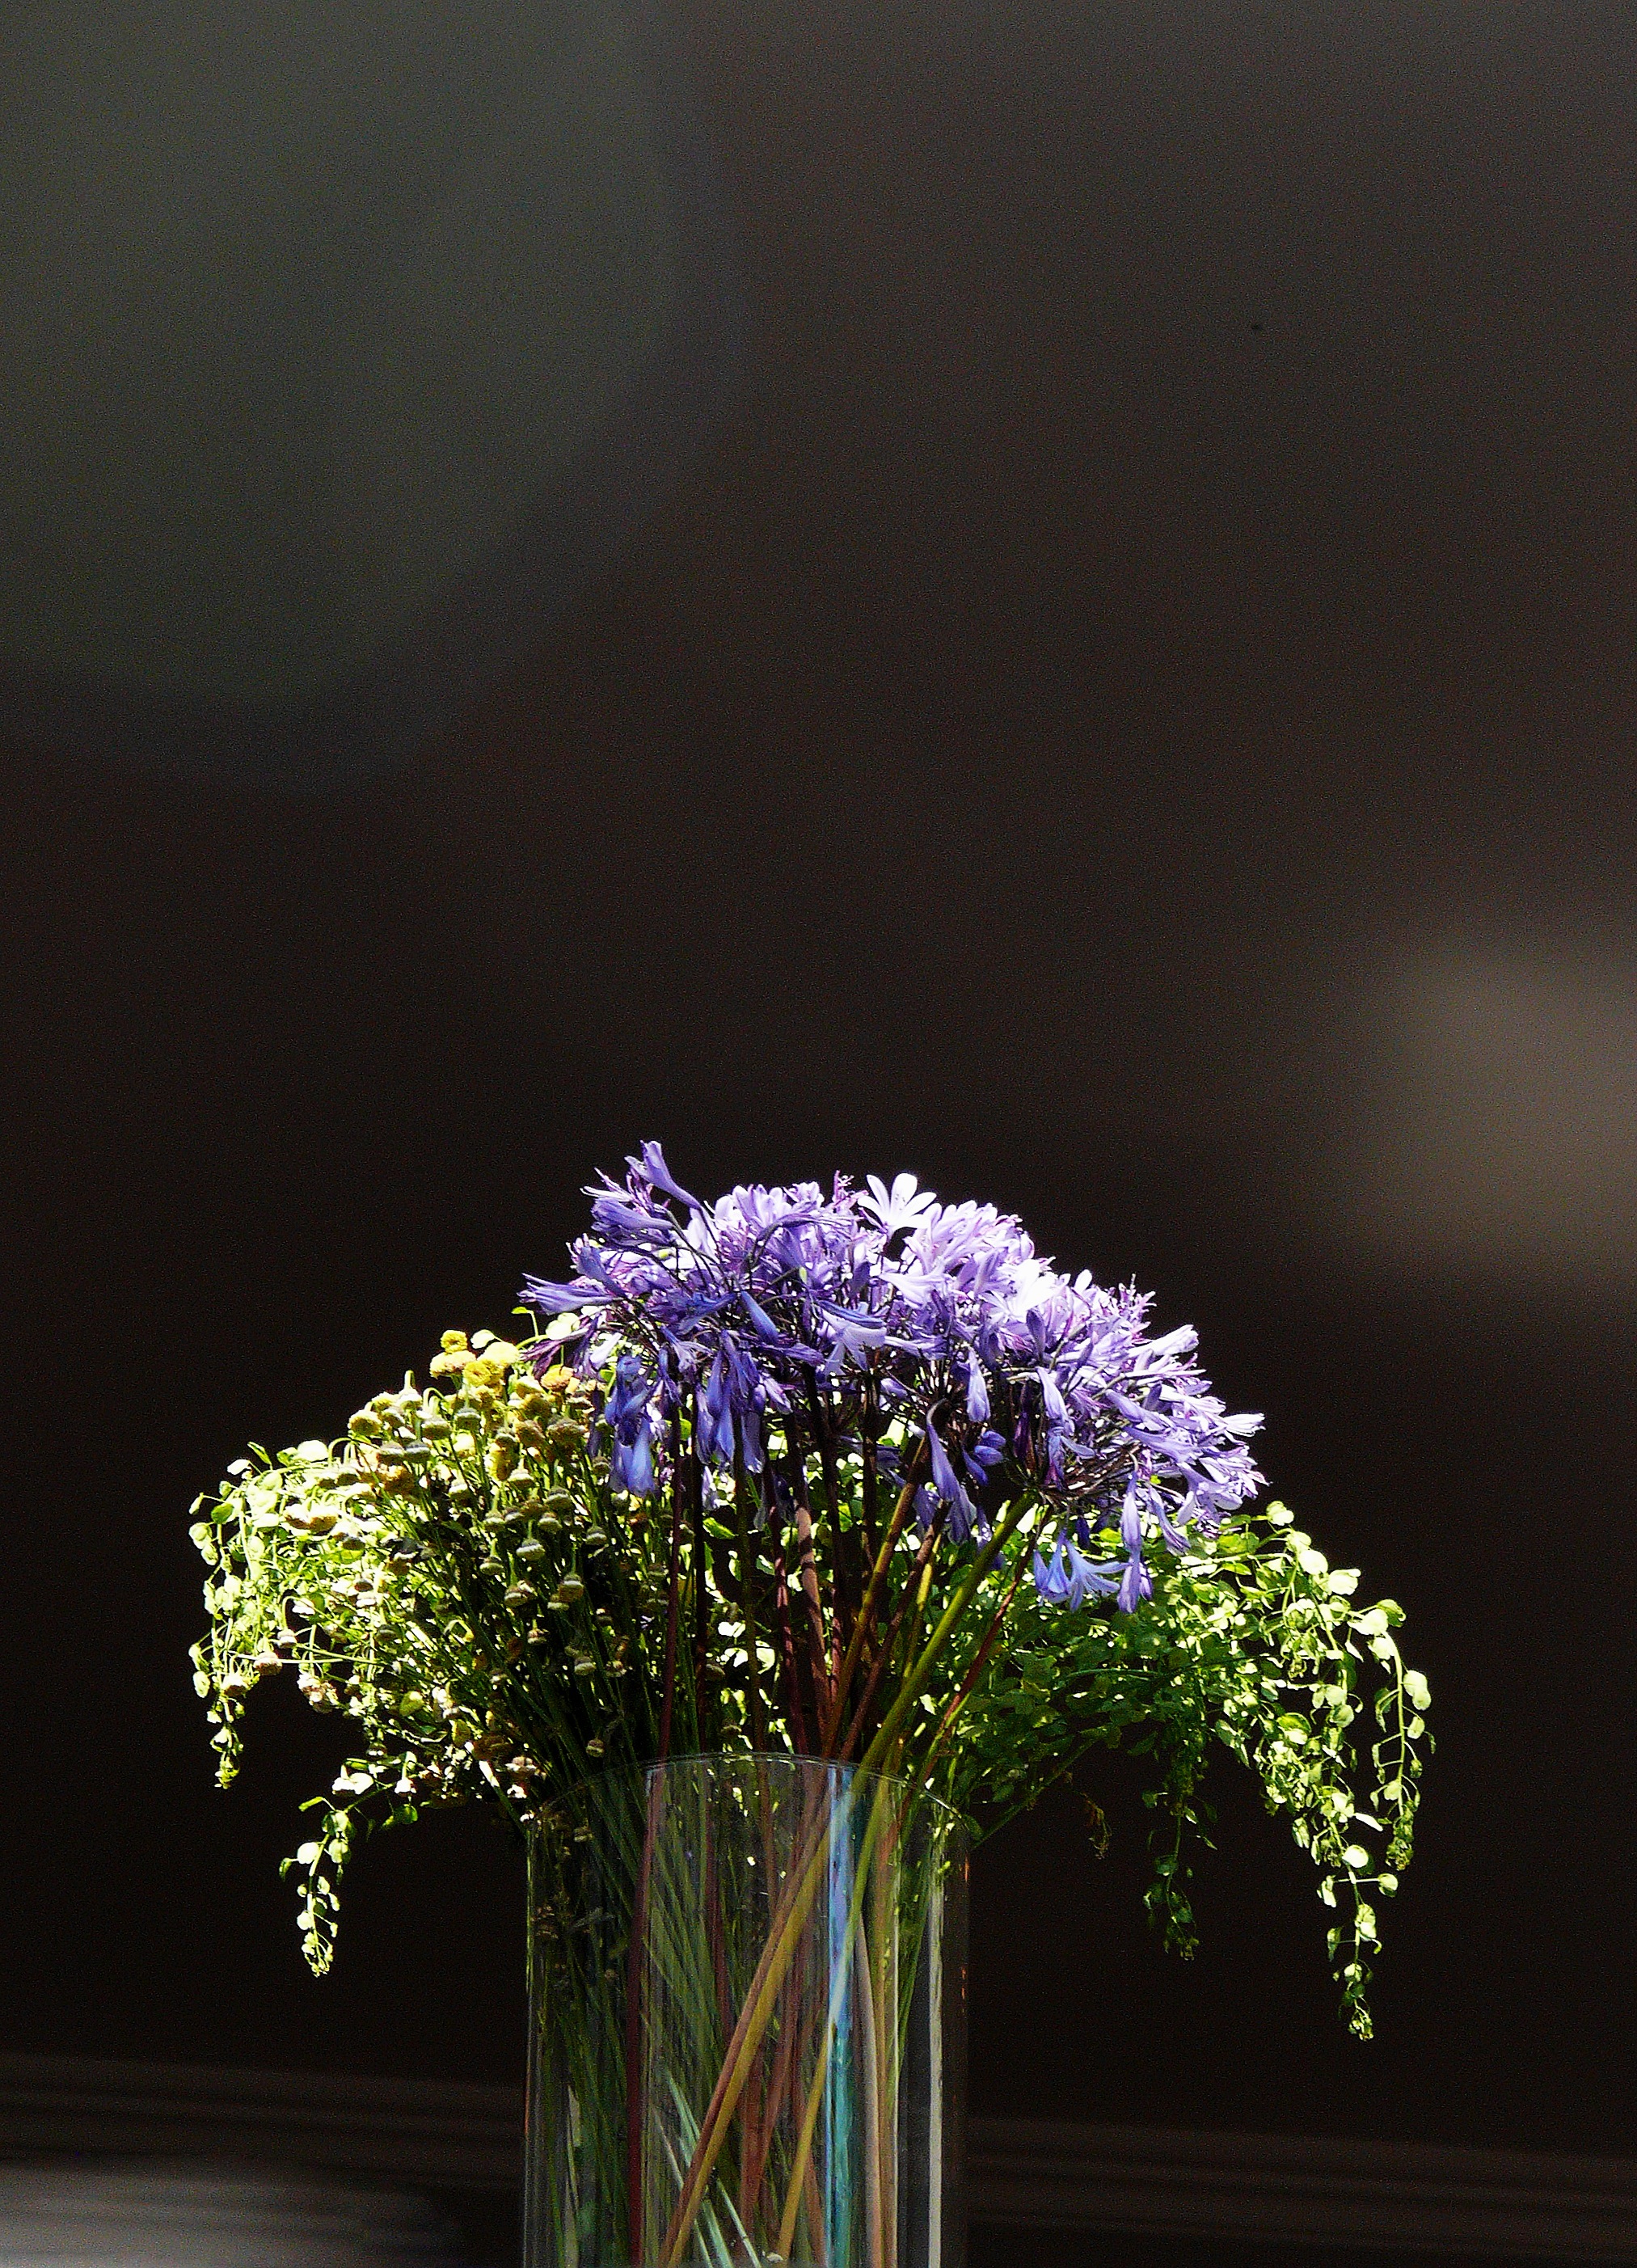
branch, blossom, light, plant, sunlight, leaf, flower, bloom, glass, bouquet, vase, decoration, green, red, blue, yellow, close, flora, still life, deco, flowers, floristry, macro photography, schnittblume, flower vase, decorative glass, bleed